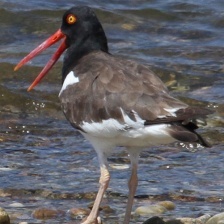
Species: OYSTER CATCHER
Scientific name: HAEMATOPUS
ImageNet parent category: oystercatcher